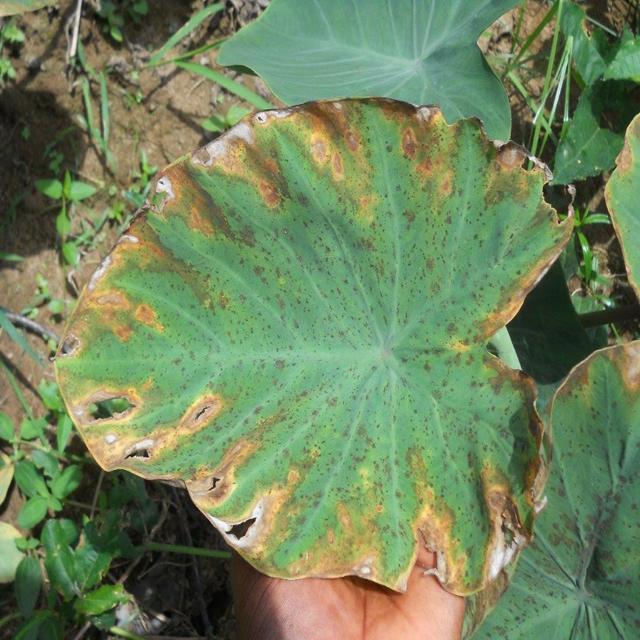
Label: Mid_Blight